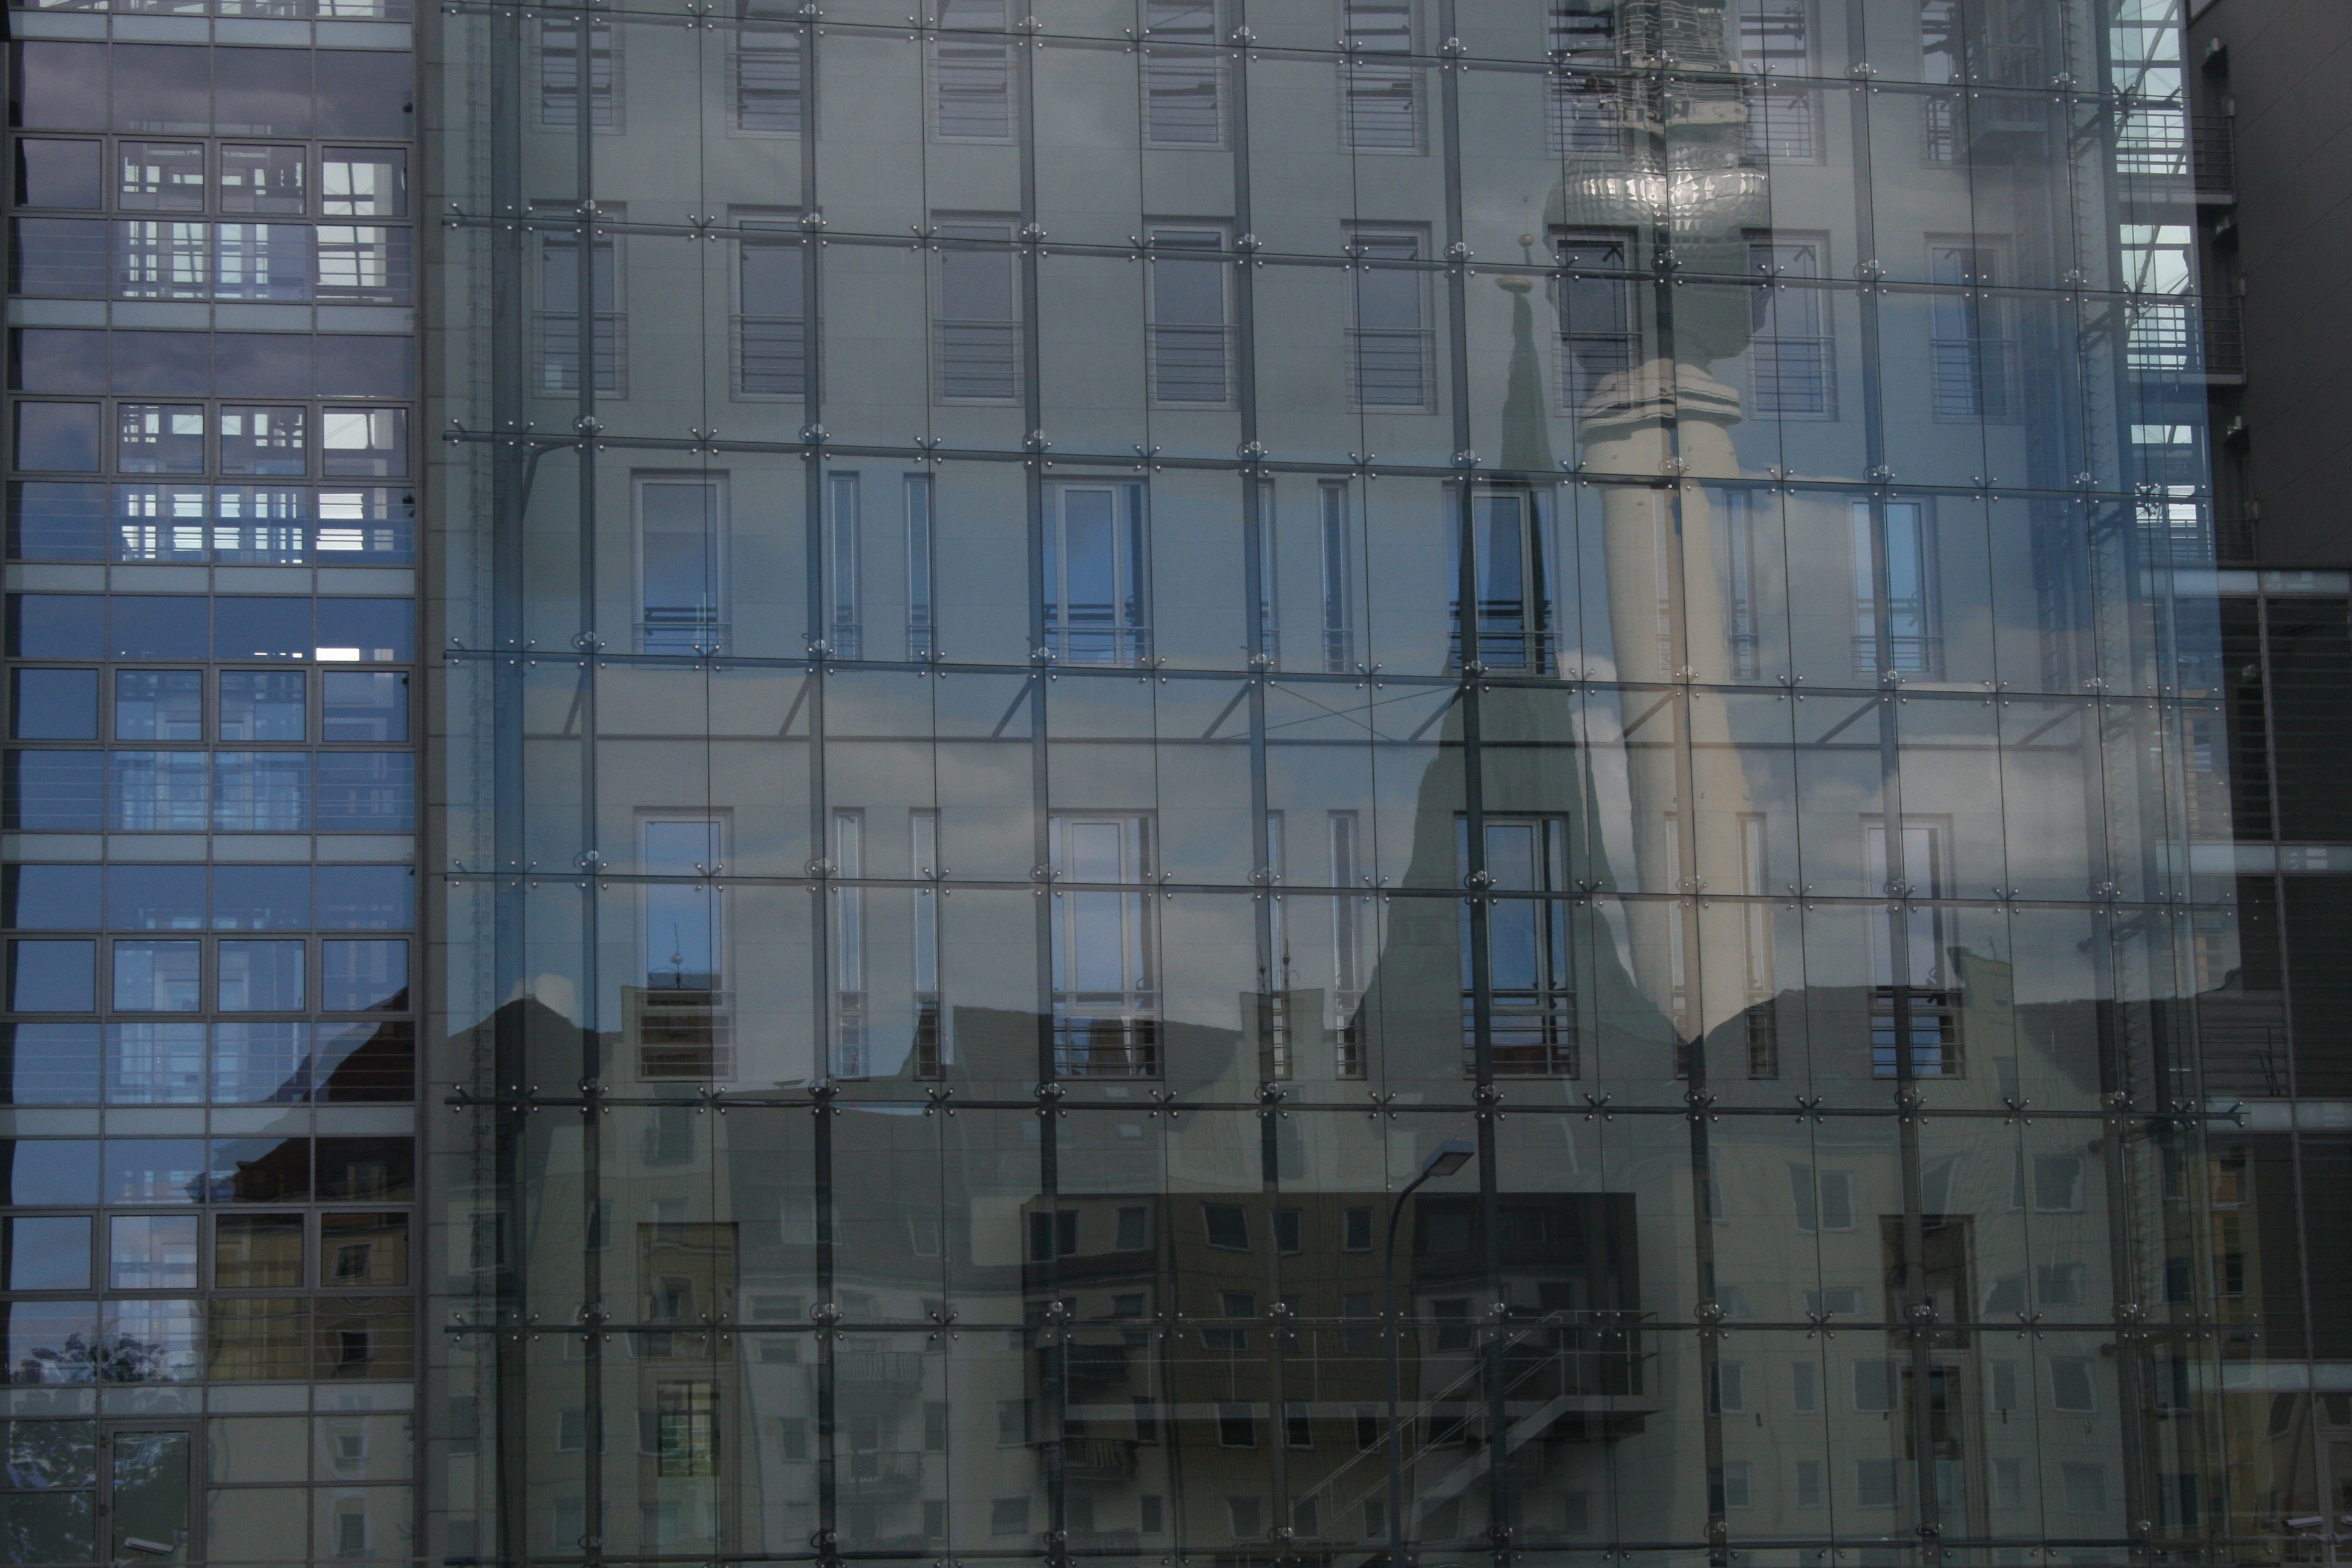
architecture, window, glass, building, city, home, skyscraper, downtown, reflection, facade, tower block, berlin, mirroring, metropolis, glass facades, glass window, tv tower, discs, bowever, house facade, urban area